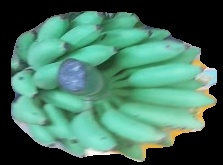
Variety: elakki-bale
Grade: grade2